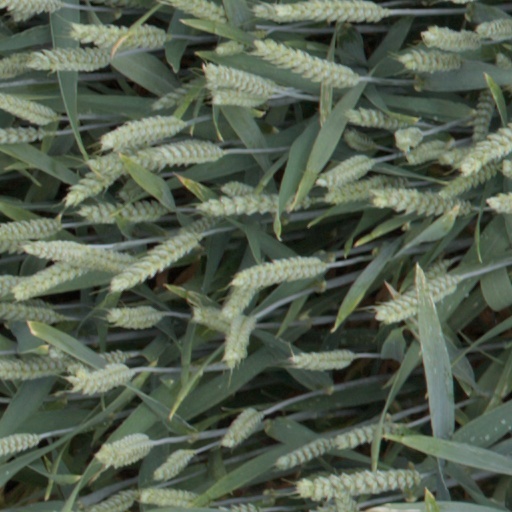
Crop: wheat